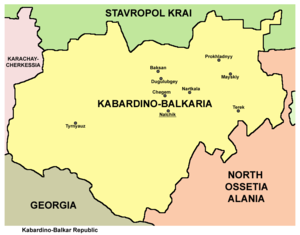
La déportation des peuples en URSS est une des formes de répression politique en URSS. Les particularités de ces déportations étaient, d'une part, l'absence fréquente de procédure judiciaire et d'autre part leur caractère aléatoire : elles pouvaient toucher aussi bien des personnes accusées d'actions concrètes, supposées hostiles mais de manière absurde, que des groupes de personnes préalablement définis comme « nuisibles » ou « ennemis ».
La république de Kabardino-Balkarie, Kabardino-Balkarie ou Kabardo-Balkarie est une république autonome située dans la région du Caucase. C’est l'une des sept républiques autonomes caucasiennes de la fédération de Russie qui se trouvent pour l'essentiel au nord du territoire caucasien.